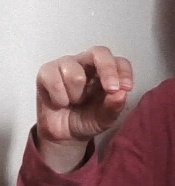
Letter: gaaf